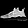
Label: Sneaker